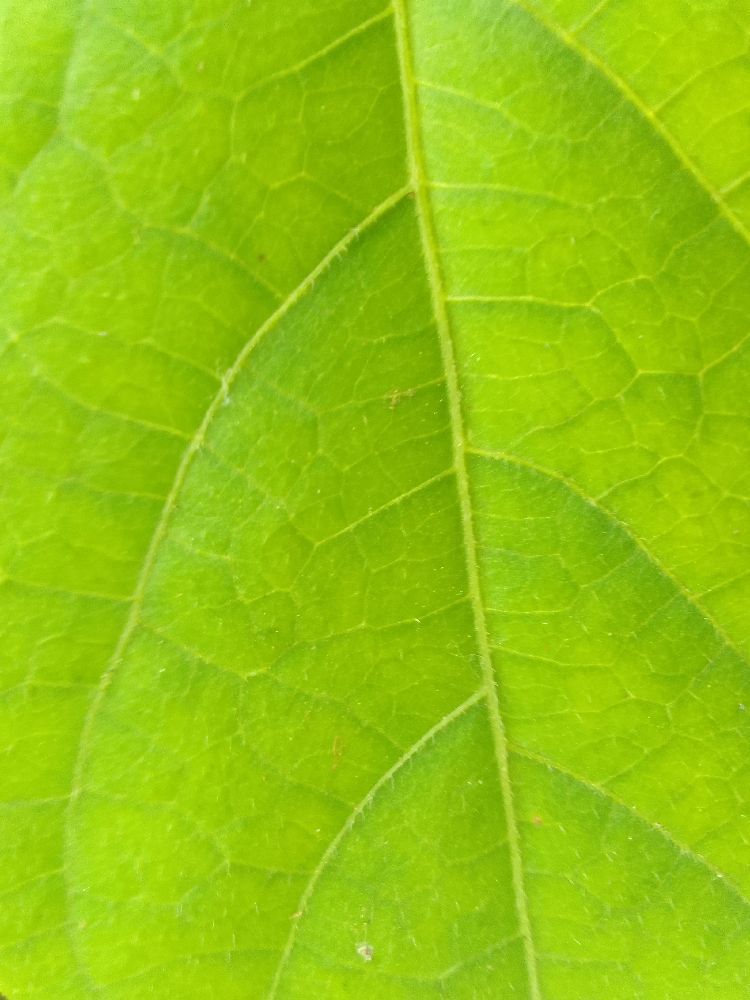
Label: healthy